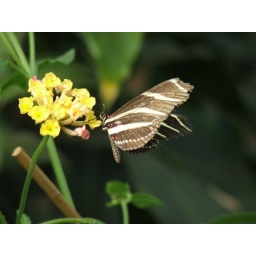
Butterfly sitting on a flower in the butterfly house